St Mary's College, Melbourne (school)

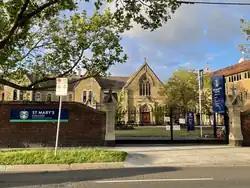
Main entrance of the former Presentation Campus

St Mary's College (formerly Christian Brothers College, St Kilda, Presentation College, Windsor) is an independent Catholic co-educational secondary college, located in Melbourne, Victoria, Australia. The school was founded in 1878 and is both one of the oldest private schools in Melbourne and one of the only co-educational Catholic schools in inner Melbourne.